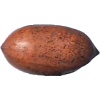
Label: Nut Pecan 1